Saint Peter's University

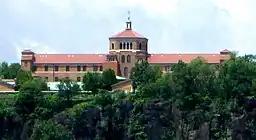
The former Englewood Cliffs campus, as seen from Manhattan

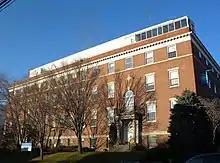
Gannon Hall

The college has made an effort to reach out into the New Jersey suburbs, with a former satellite campus in St. Michael's Villa at Englewood Cliffs opened in 1975 (closed in 2018) and an extension at South Amboy's Cardinal McCarrick High School opened in 2003 but closed when high school closed in 2015.